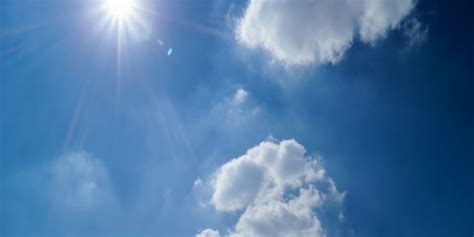
Weather: sun or clear